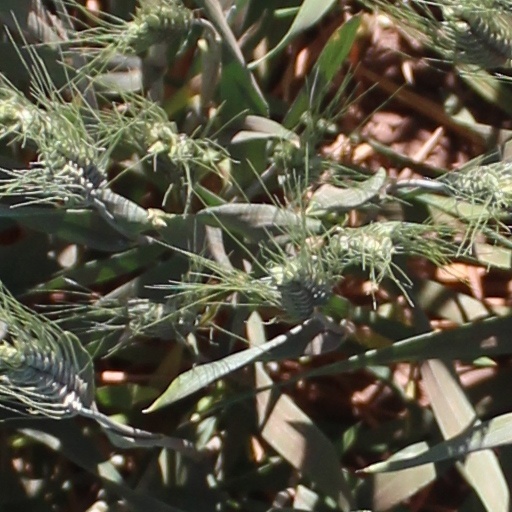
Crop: wheat